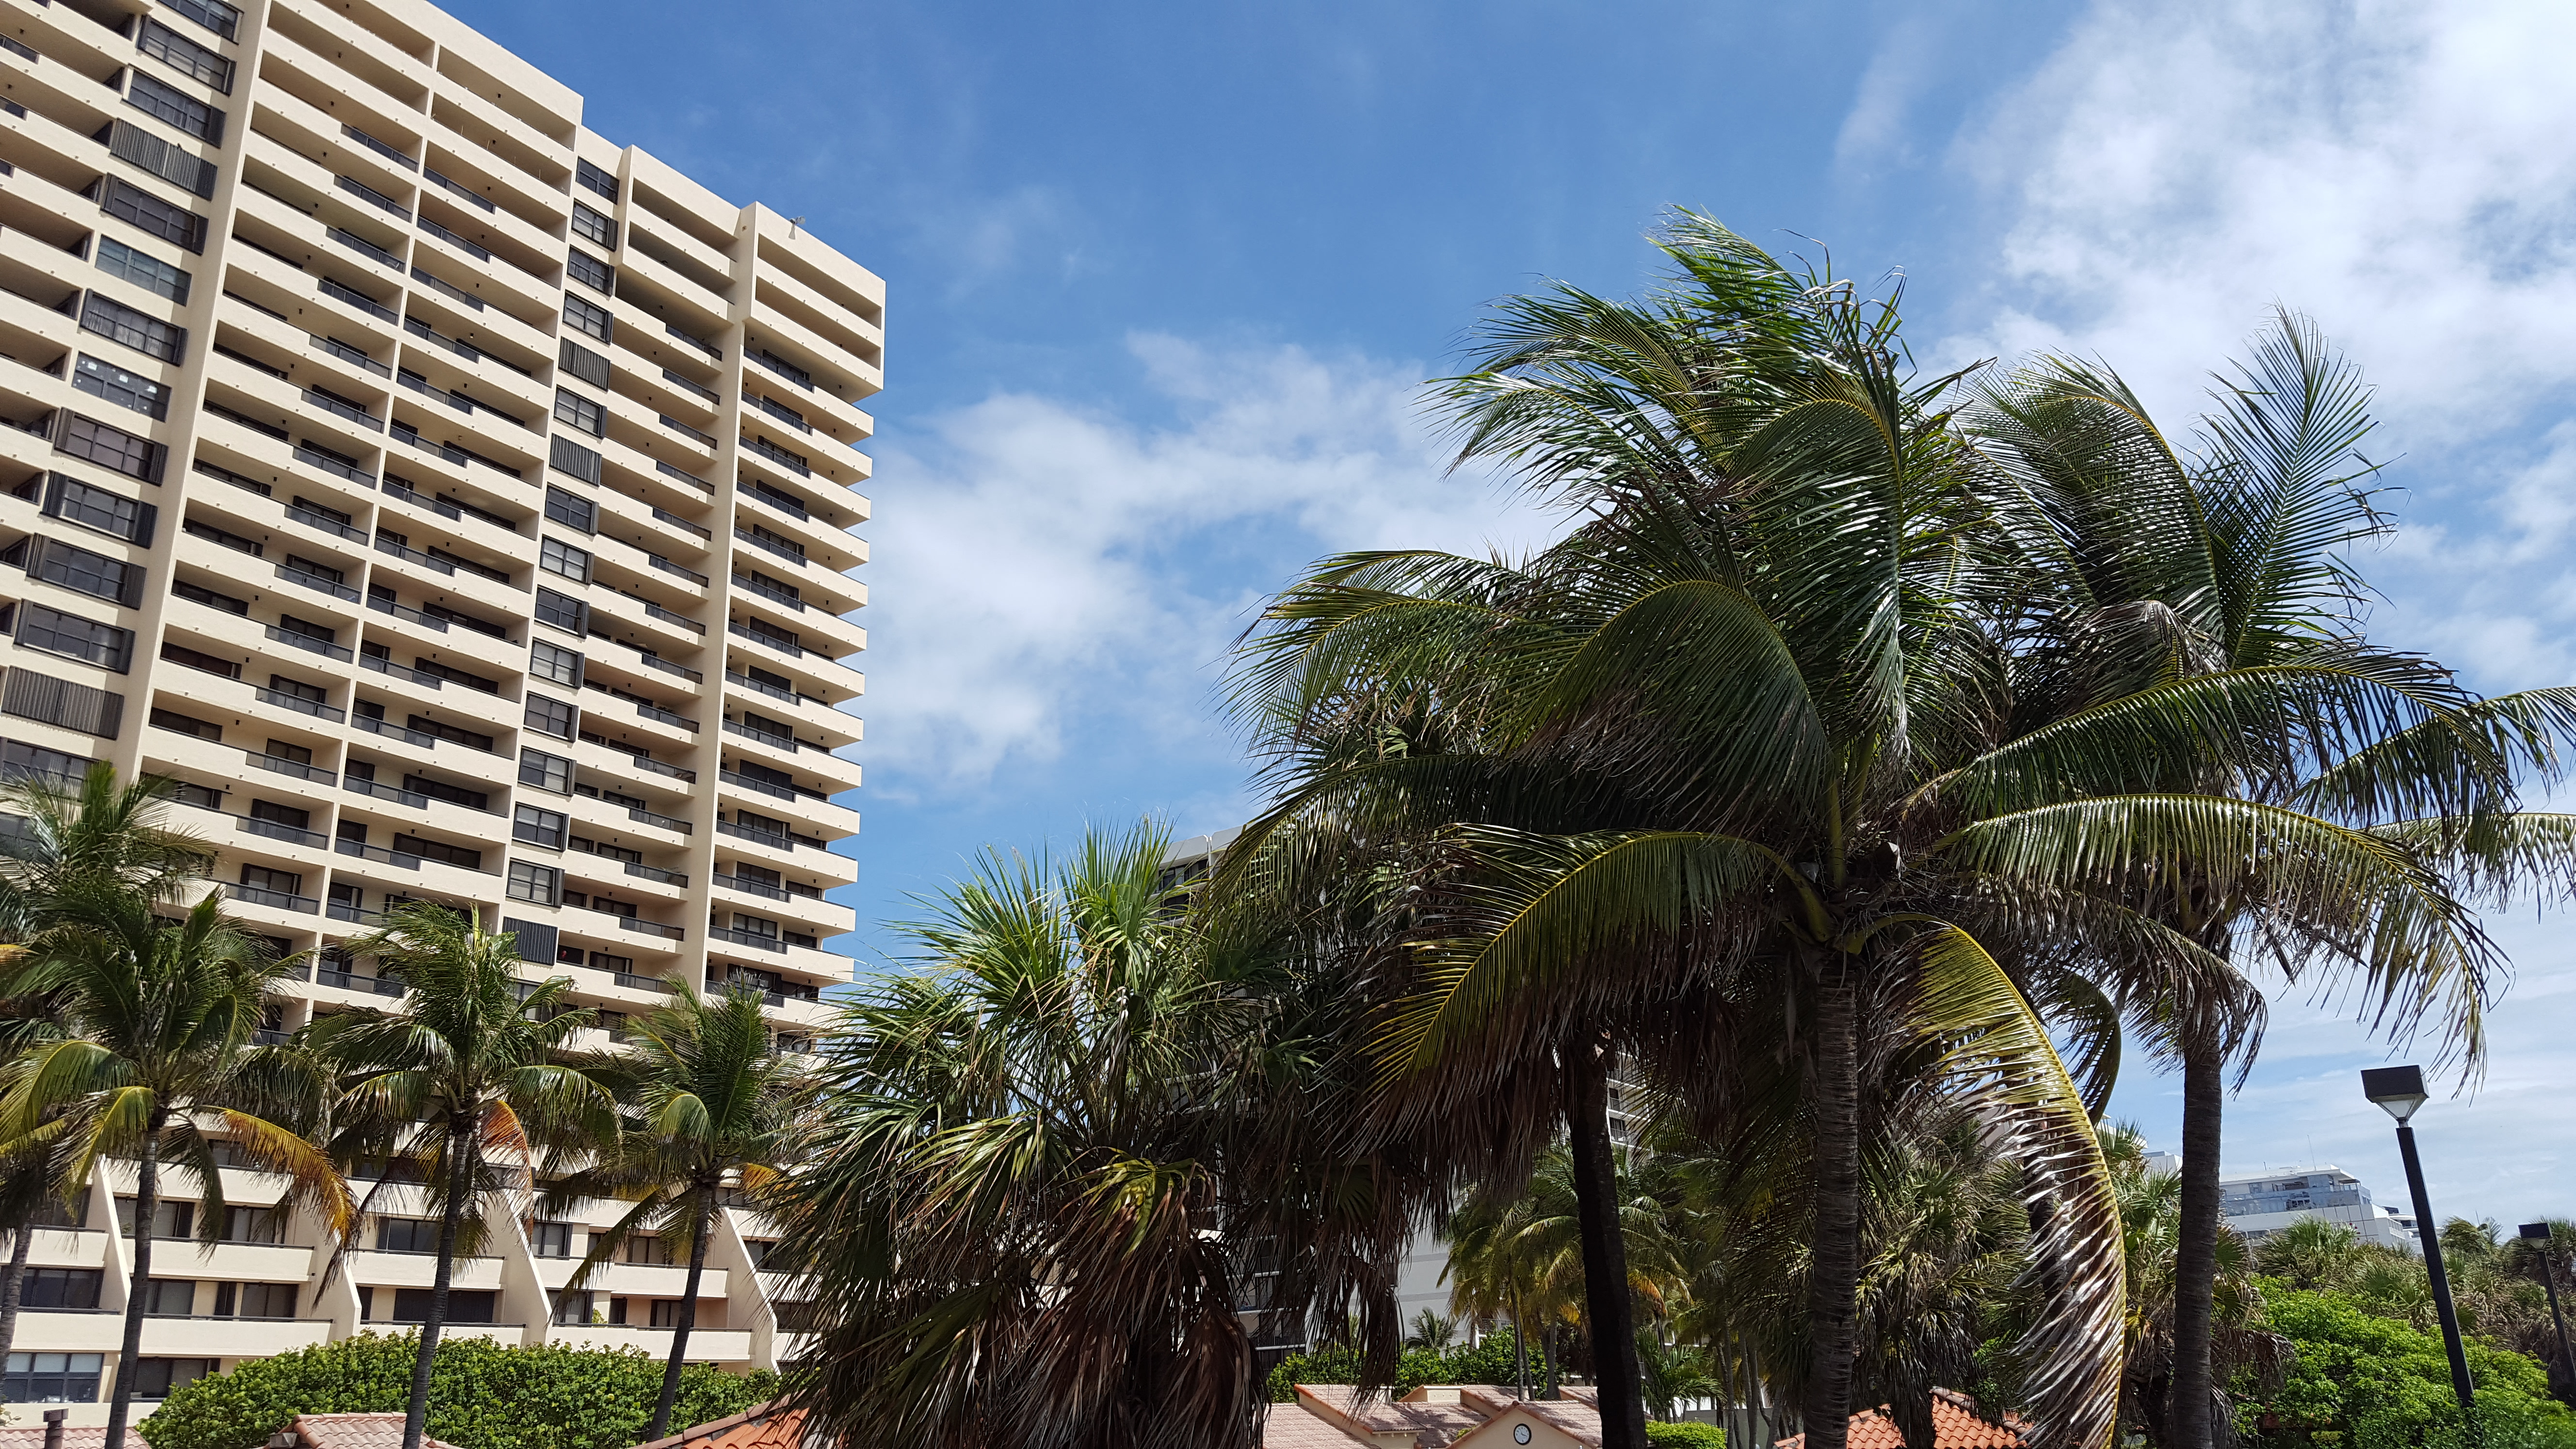
miami, condominium, palm tree, arecales, sky, tree, building, plant, real estate, metropolitan area, daytime, city, mixed use, hotel, skyscraper, tower block, estate, resort, vacation, apartment, facade